Renault Fluence Z.E.

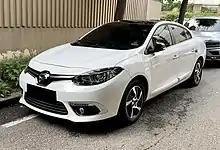
Renault Samsung SM3 Z.E.

The Fluence Z.E. is sold in South Korea as the SM3 Z.E. under the Renault Samsung Motors badge. The SM3 Z.E. was unveiled at the 2011 Seoul Motor Show, and entered into series production at the Busan factory during October 2013. The company set a production target of about 4,000 units per year and it is partly financed by the South Korean Government. In 2013, its second year in the market and the first of South Korean assembly, the SM3 Z.E. led electric vehicle sales in the country, capturing a 58% market share of the segment and 453 cars sold that year. The company attributed this to its AC-3 charger, its greater range compared to rivals and a better warranty for the battery.